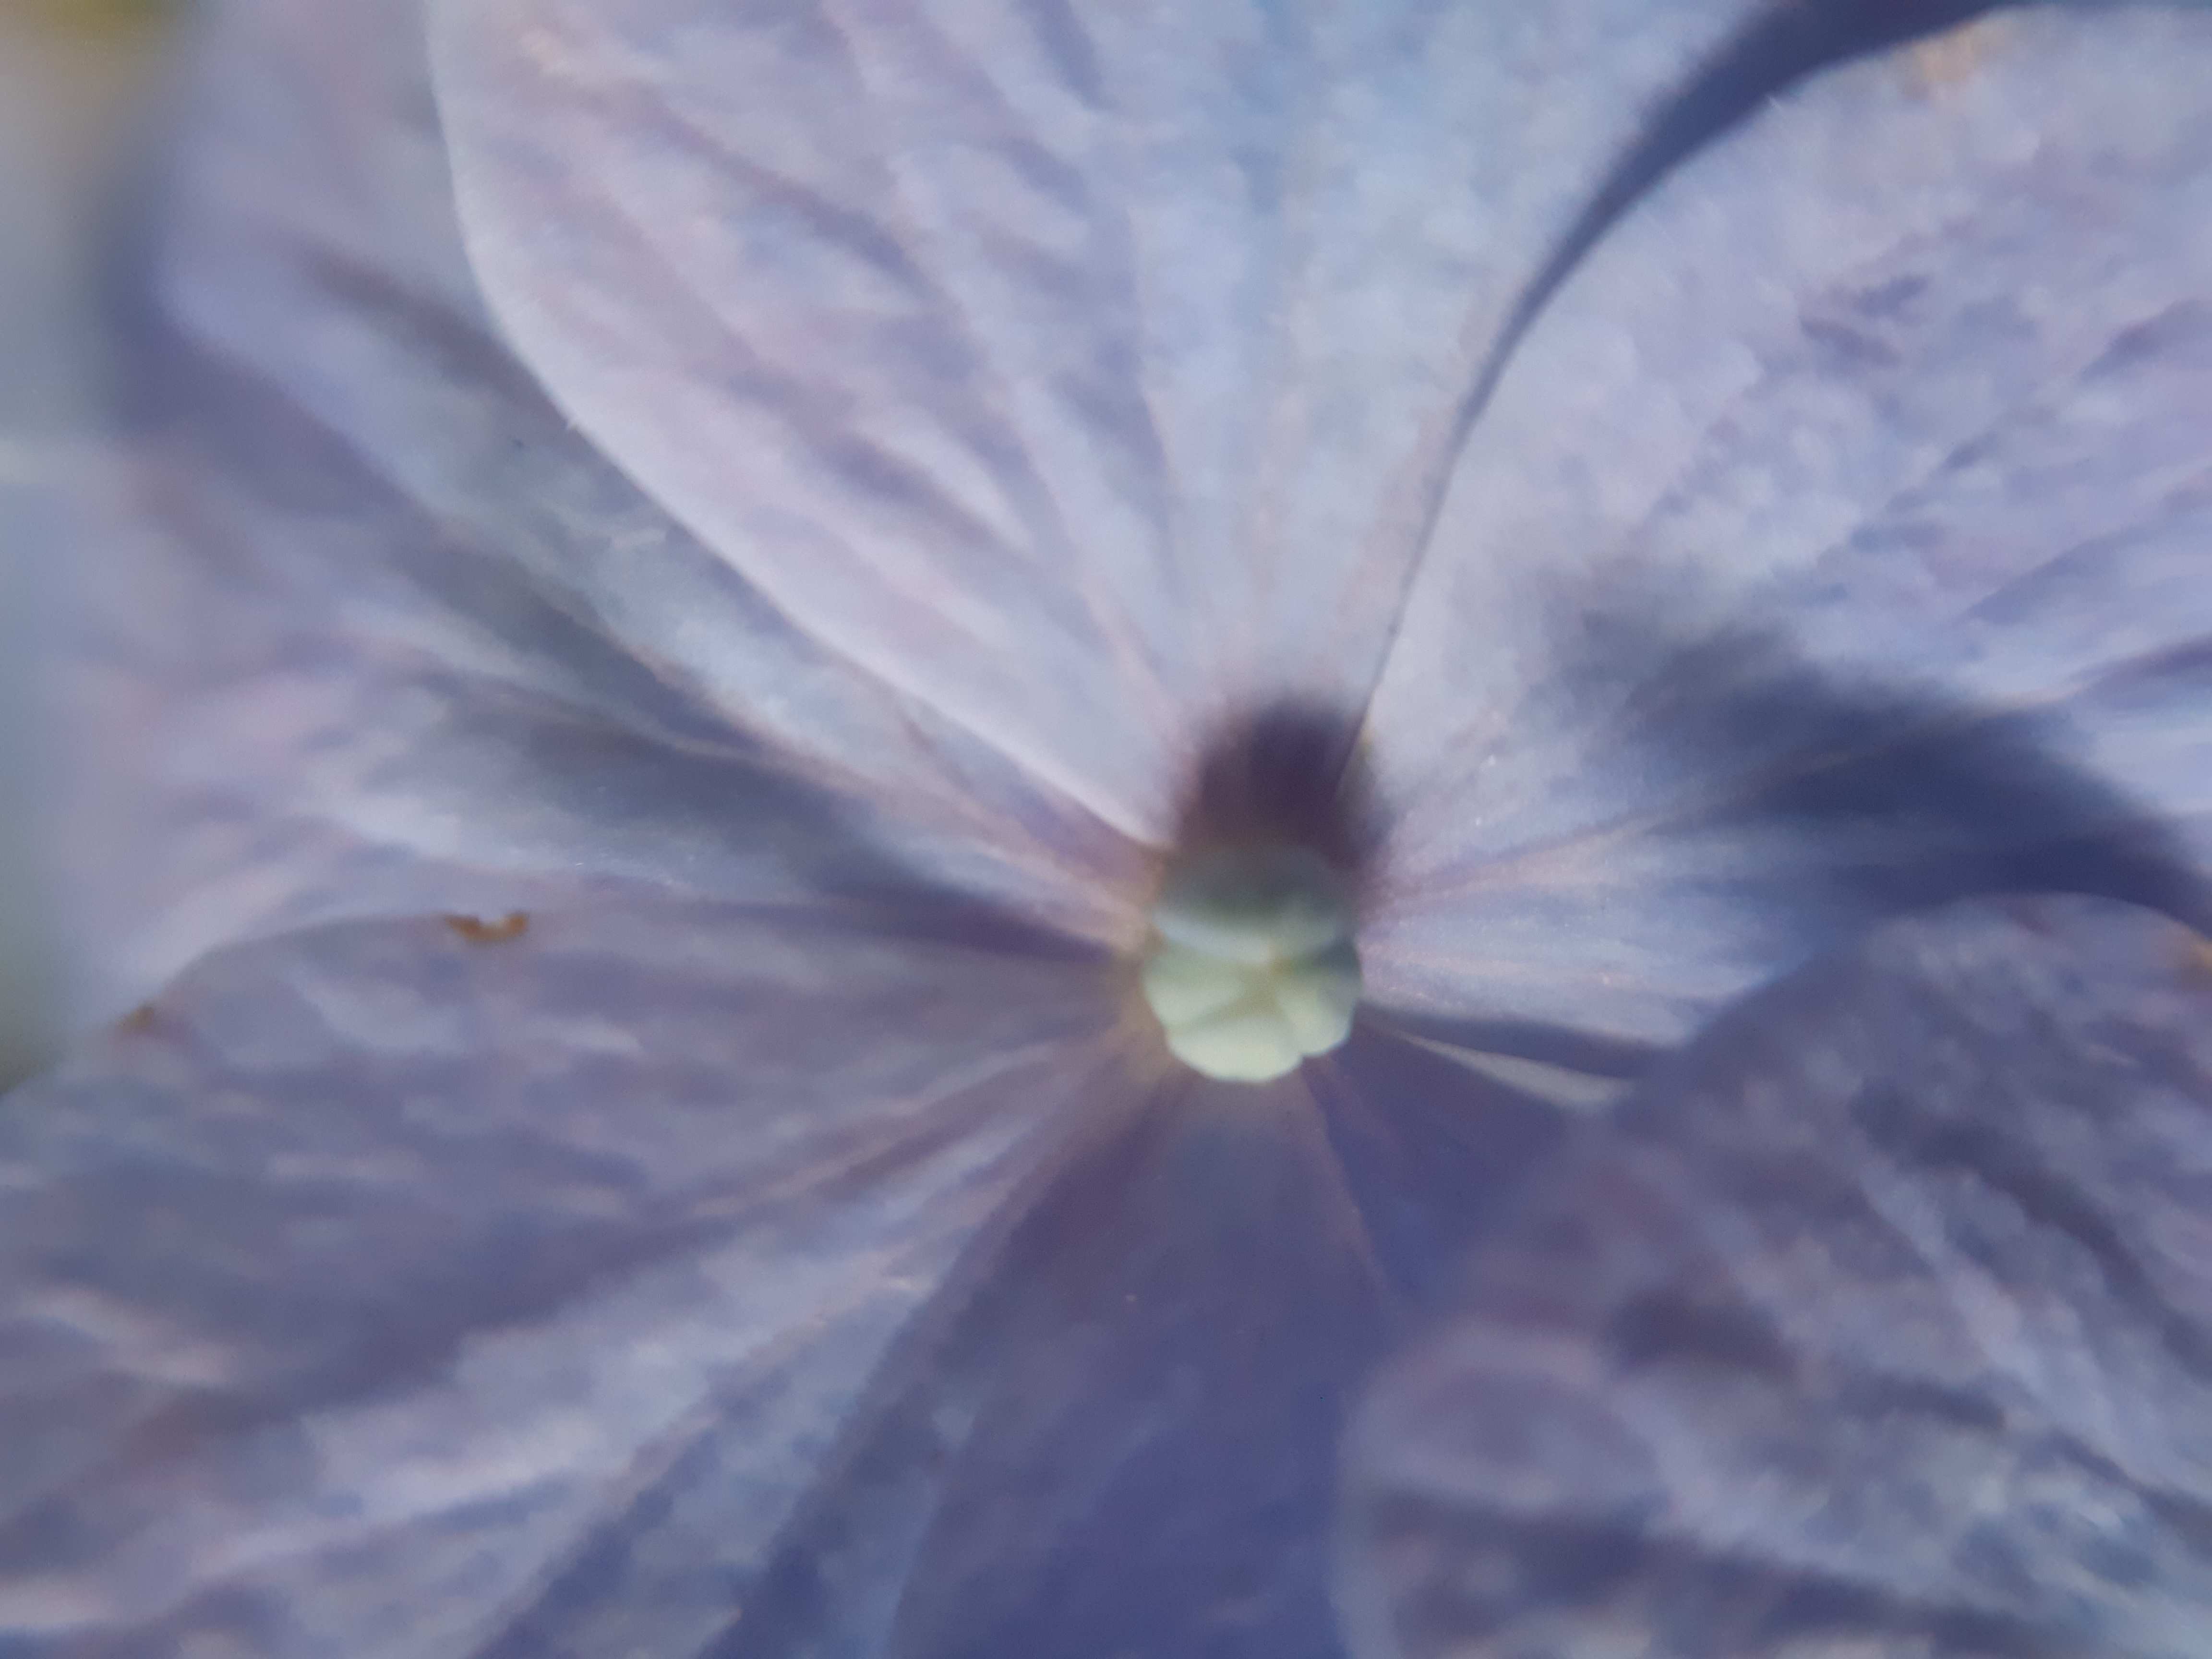
closeup, hortensia, flower, purple, pink, macro, blue, flora, close up, petal, leaf, plant, macro photography, wildflower, sky, violet family